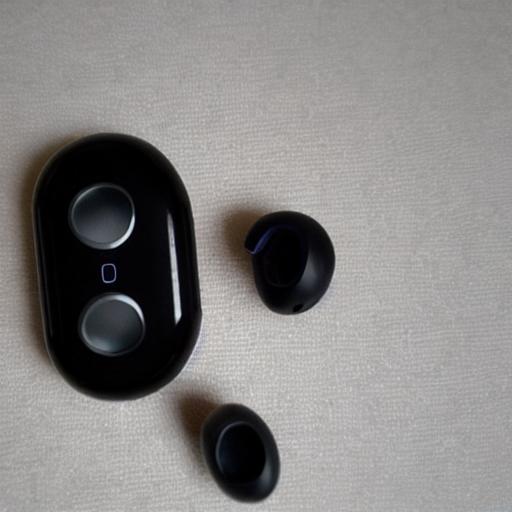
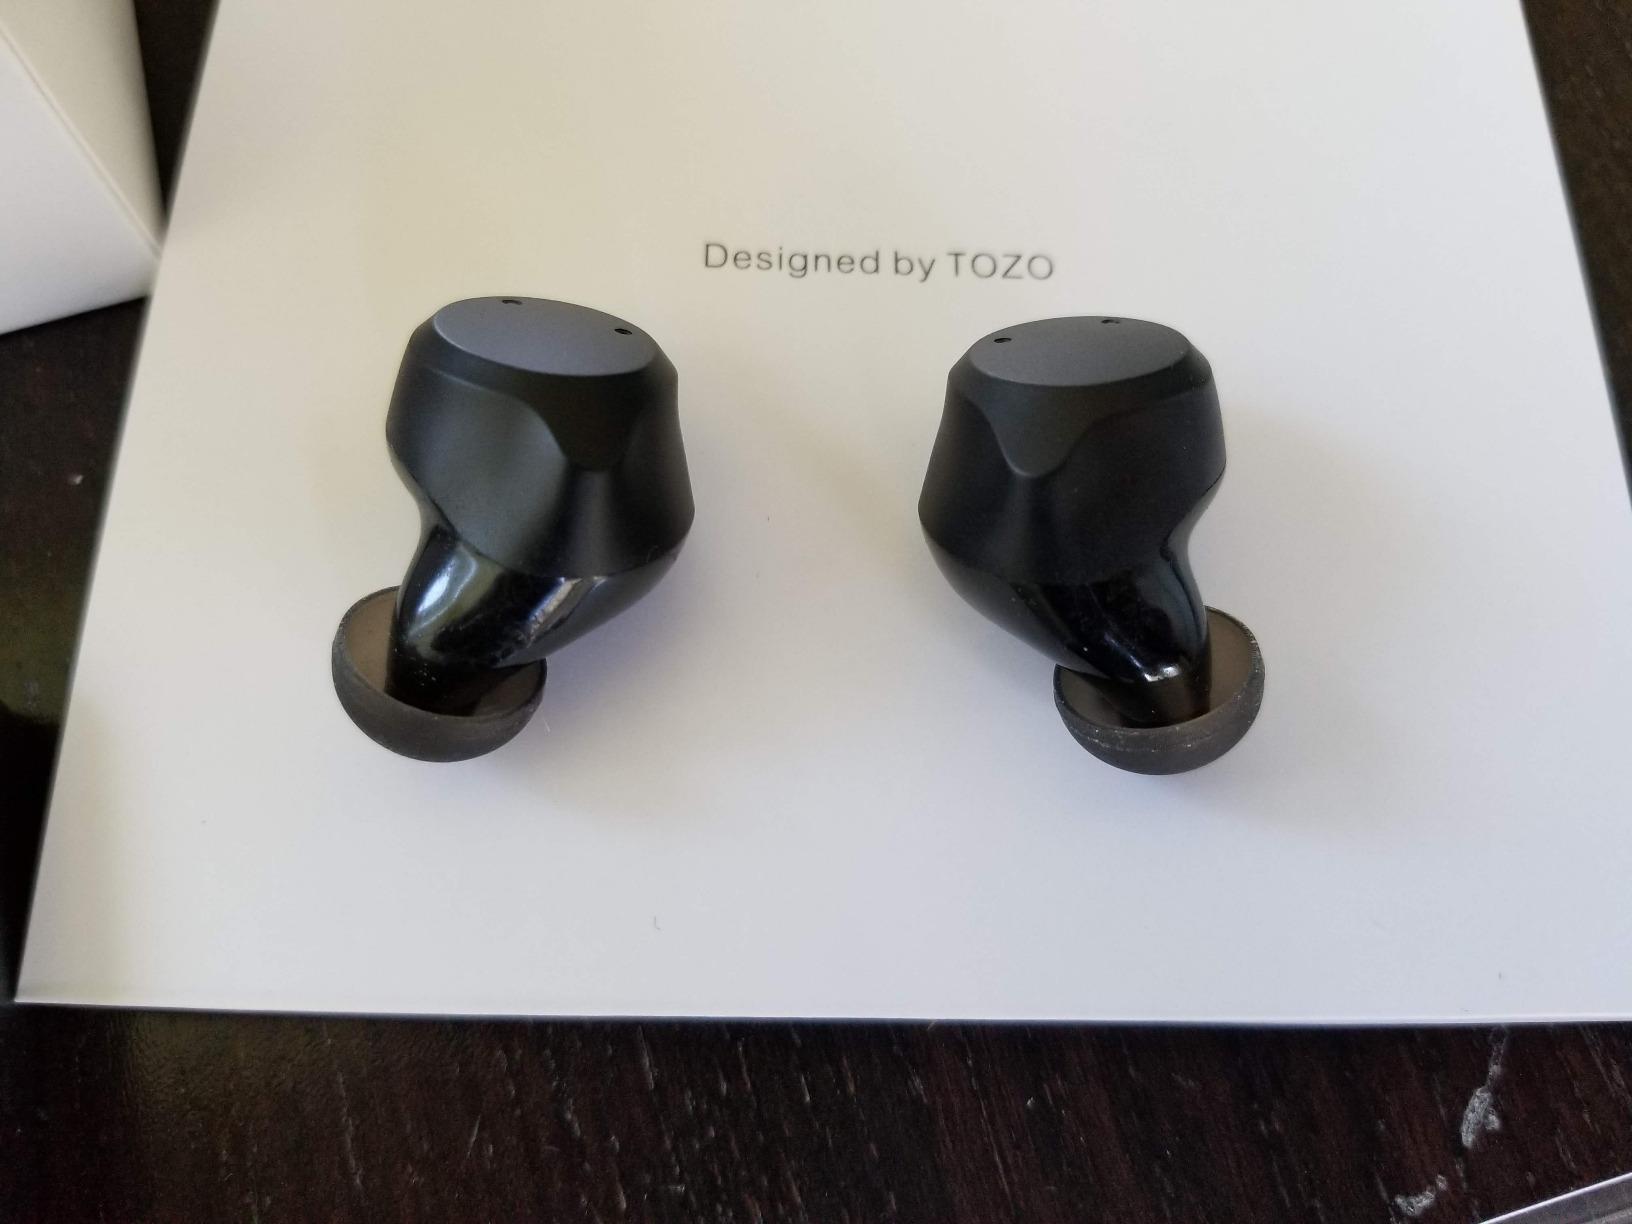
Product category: earbuds
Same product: no